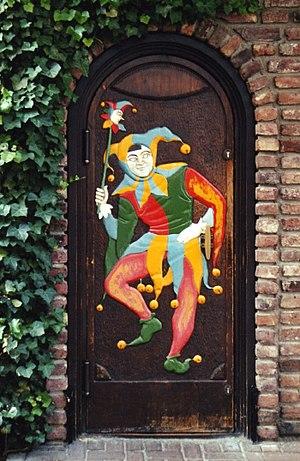
Le bouffon, fou du roi, ou fou, est un personnage comique, dont la profession était de faire rire les gens. Les plus connus sont les fous des rois et les fous des seigneurs. Citons Triboulet, fou du roi François Iᵉʳ. Il y a aussi des femmes « fous » ou « folles », par exemple Cathelot, folle de Catherine de Médicis. Les fous font rire. Ils divertissent, et utilisent l'insolence.
Une marotte est un bâton faisant office de sceptre, et donc d'une longueur similaire. Il est surmonté par une tête grotesque coiffée d'un chapeau muni de grelots.
La comédie est un genre littéraire, théâtral, cinématographique et télévisuel fonctionnant sur le registre de l'humour. Née dans l'Antiquité grecque, elle est devenue un genre littéraire qui s'est épanoui de manière diversifiée en fonction des époques. Avant Molière, elle était dévalorisée comparée à la tragédie.